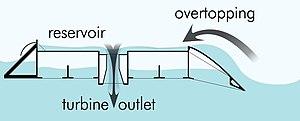
Le projet Wave Dragon est un projet danois, de production électrique utilisant la puissance des vagues. La production nominale prévue, varie selon les modèles, de 4,7 MW à 11 MW, et sa production annuelle varie de 12,20 GWh à 35 GWh.